William Whitehead House

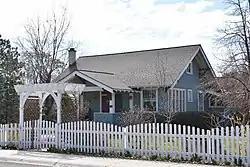
The William Whitehead House in 2019

The William Whitehead House, also known as Hillview Ranch, in Boise, Idaho, is a -story Bungalow designed by Tourtellotte & Hummel and constructed in 1910. The house includes a cross gable, overhanging roof supported by decorative knee braces. Rafter tails are exposed under the eaves, and verge boards are decorated with half-moon cutouts. The house was added to the National Register of Historic Places (NRHP) in 2016.